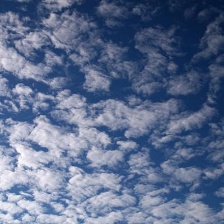
Cloud type: Altocumulus